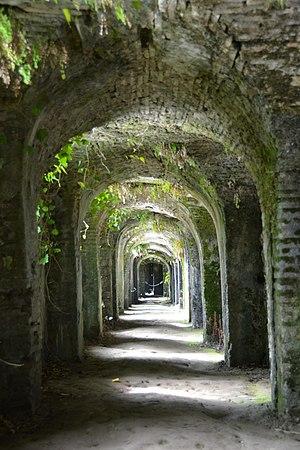
Crytoportique de l'Abbaye Saint-Jean de Sorde abritant les granges batelières face au gave d'Oloron
L'abbaye Saint-Jean de Sorde est située dans la commune de Sorde-l'Abbaye, dans le département français des Landes. Il s'agit d'une ancienne abbaye bénédictine fondée avant 960, partiellement classée monument historique le 25 août 1909 puis le 31 janvier 2008. L'ancienne abbaye est site naturel classé par arrêté ministériel du 22 octobre 1942. Elle est inscrite au patrimoine mondial de l'UNESCO en 1998, au titre des chemins de Saint-Jacques-de-Compostelle en France.